Protea Banks Marine Protected Area

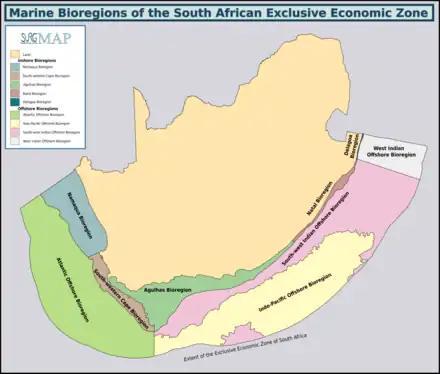
Marine bioregions of the South African Exclusive Economic Zone: Protea Banks Marine Protected Area is in the Natal bioregion.

The MPA is in the warm temperate Natal inshore marine bioregion to the east of the Mbashe River which extends northeastwards to Cape Vidal. There are a moderate proportion of species endemic to South Africa along this coastline.